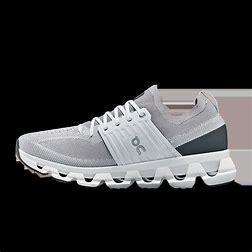
Brand: ON
Model: Cloudswift